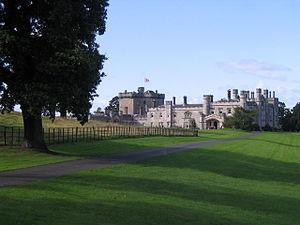
Cette liste recense les principaux châteaux du council area d'Édimbourg en Écosse.